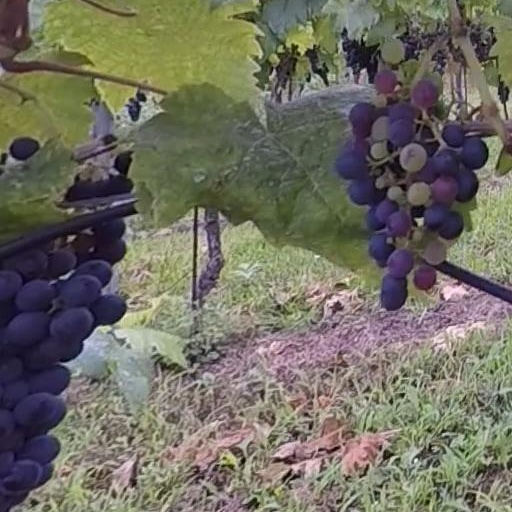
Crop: grape